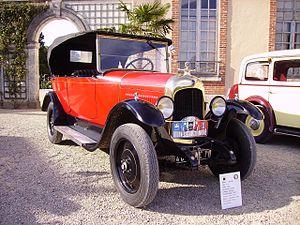
Citroën B12 de 1926.
Une torpédo est une automobile décapotable. Il s'agit d'un double phaéton avec des portières avant et un pare-brise apparu vers 1910.